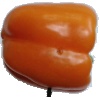
Label: Pepper Orange 1